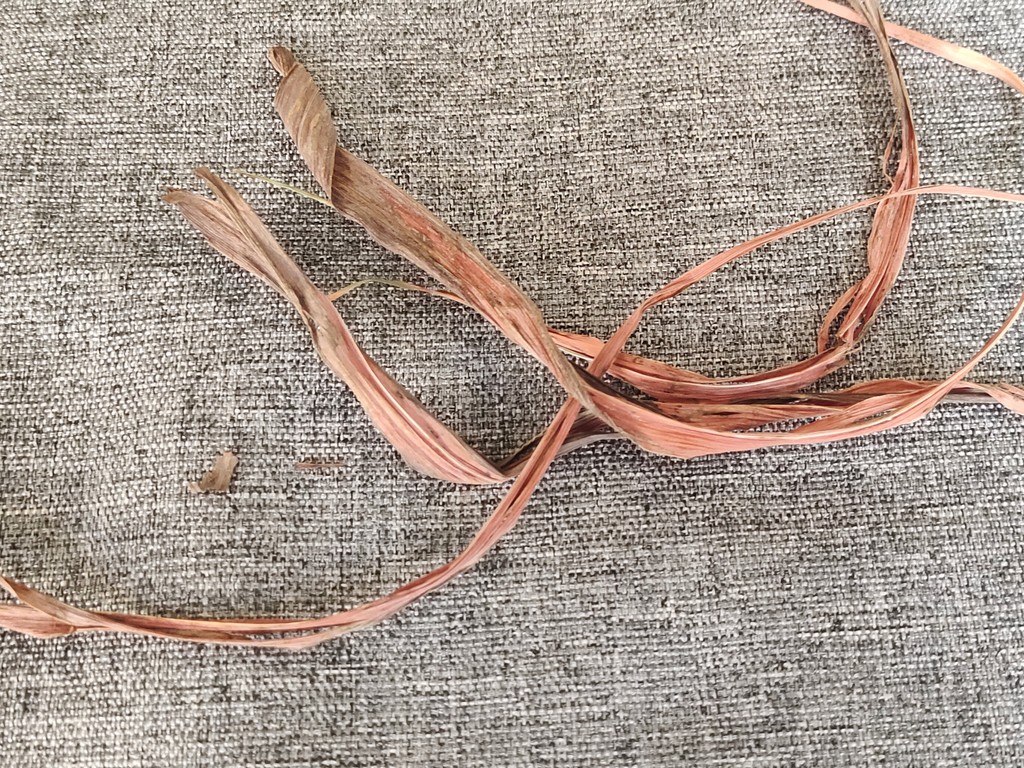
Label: Dried